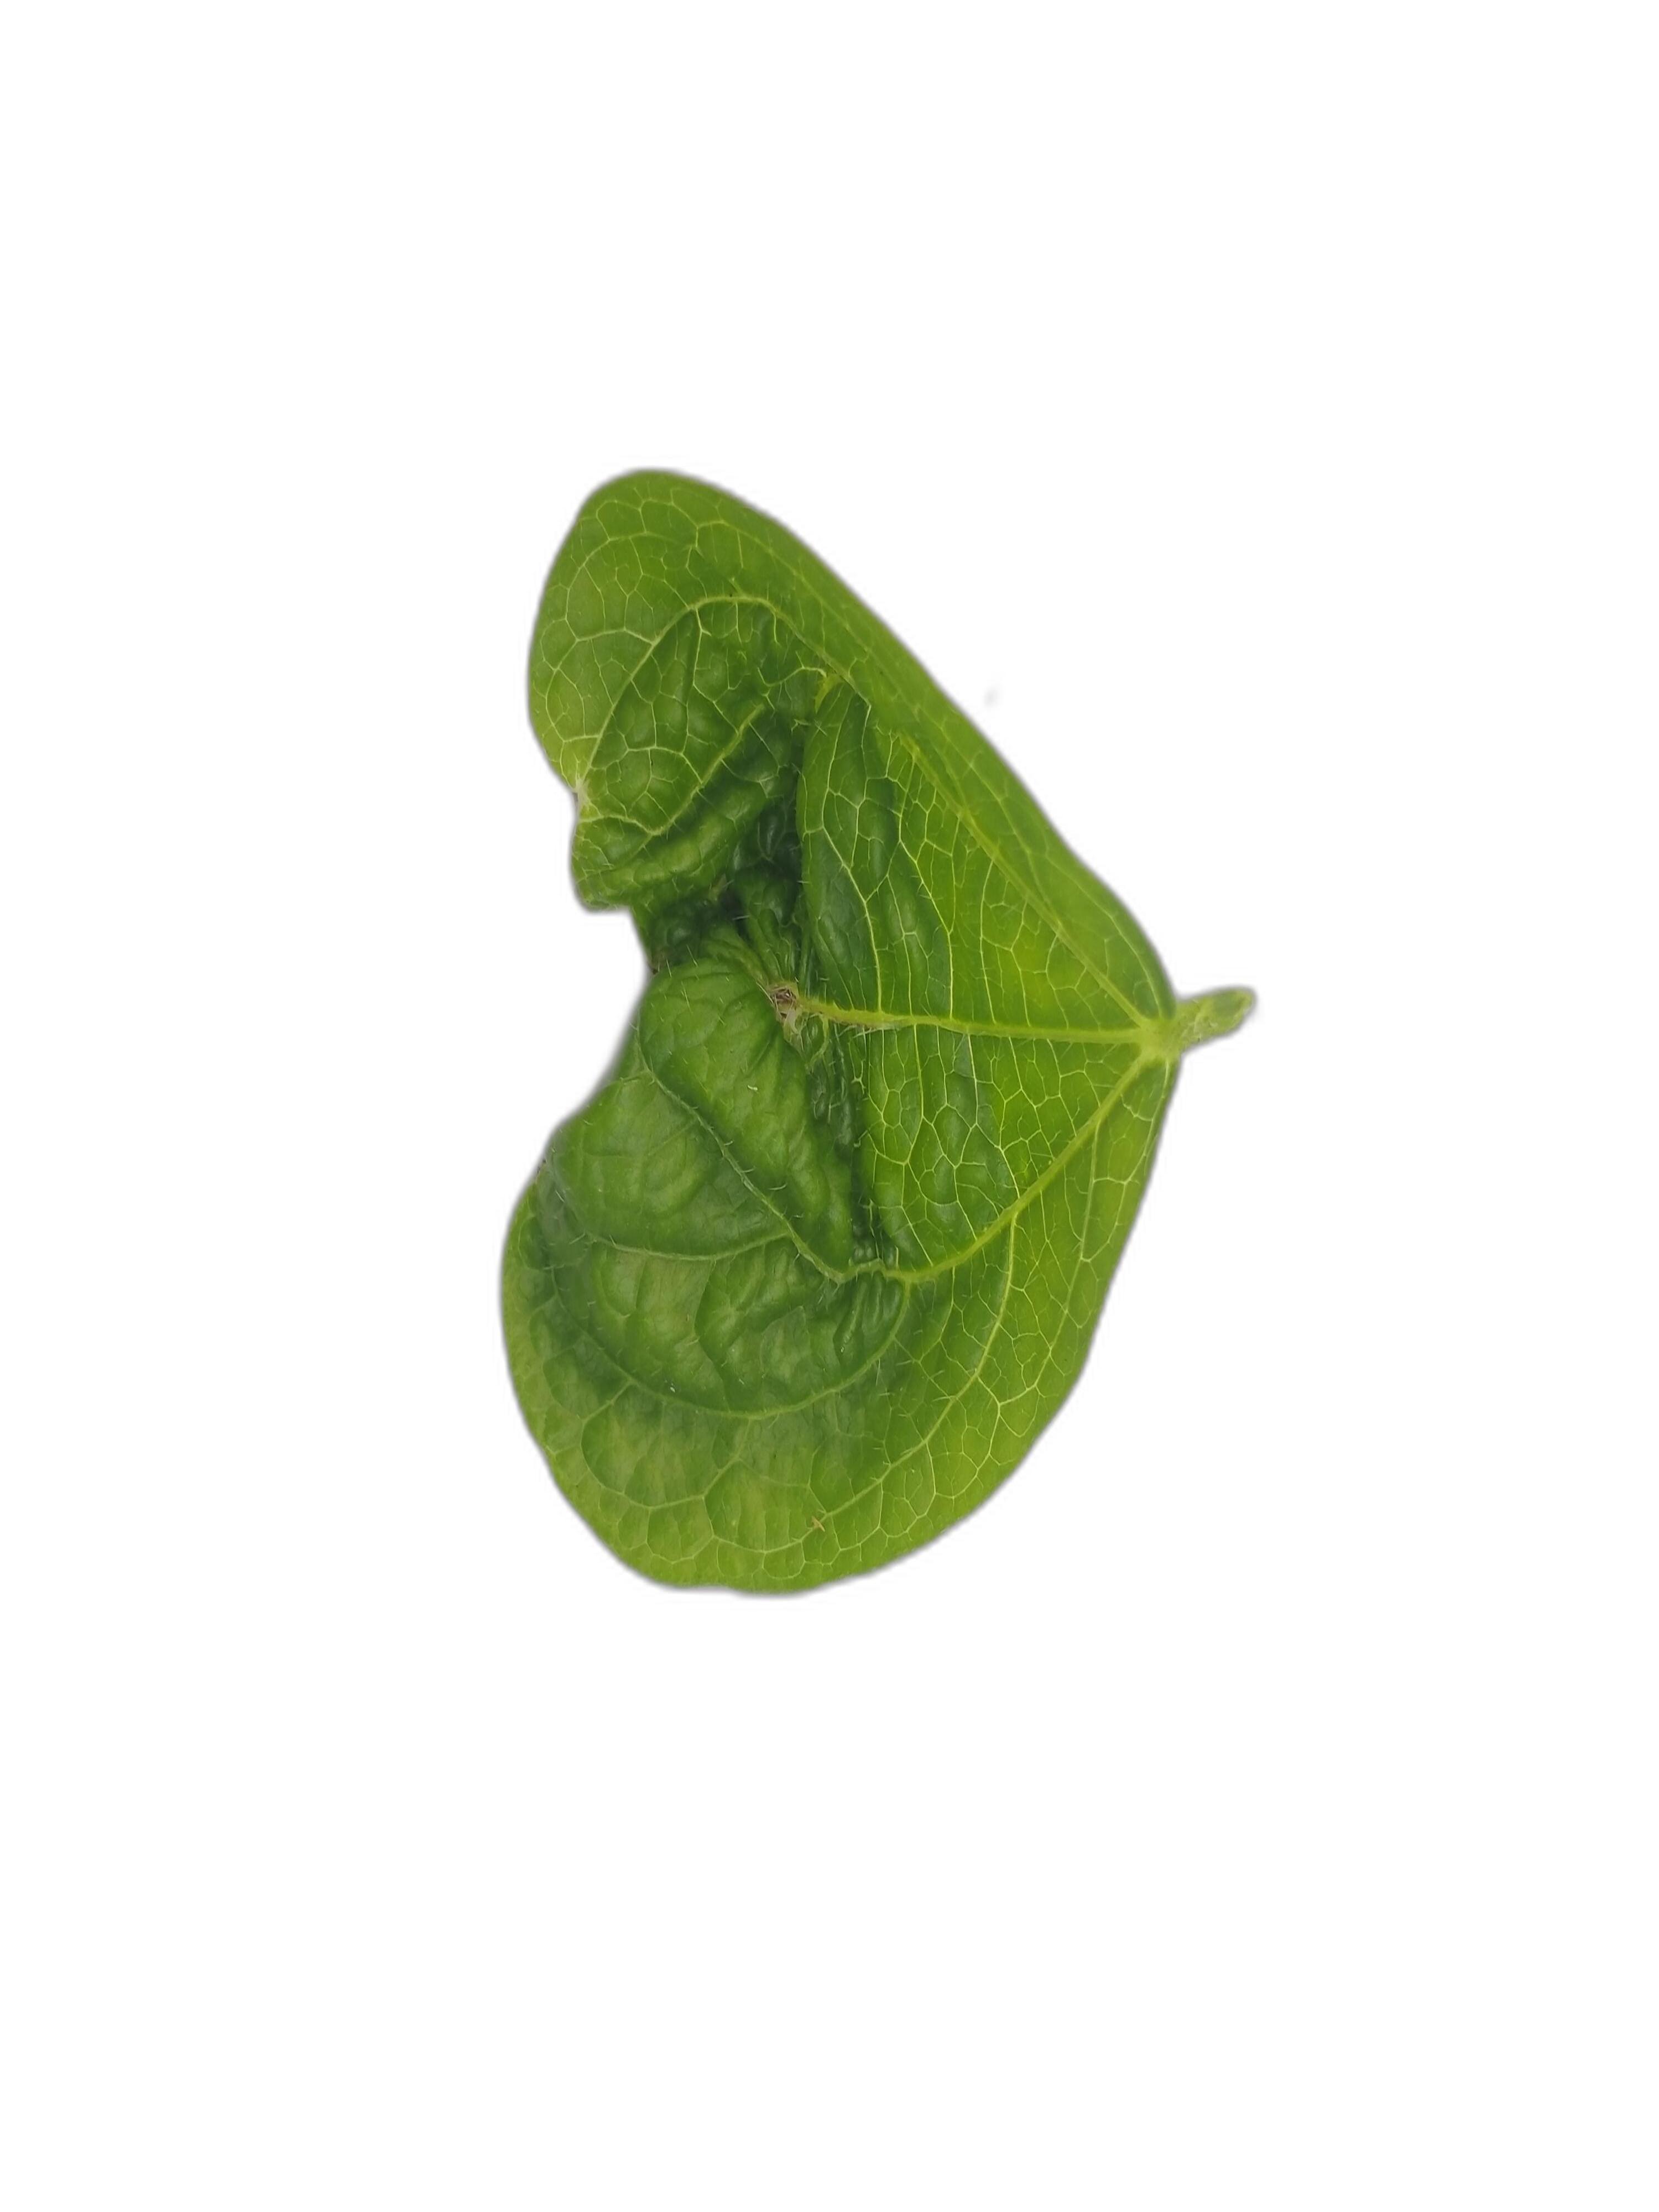
Label: Leaf Crinkle